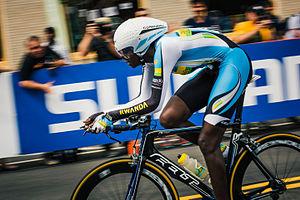
Jeanne d'Arc Girubuntu, née le 6 mai 1995, est une cycliste rwandaise, championne du Rwanda en 2014, participante aux championnats du monde en 2015.
Jeanne d'Arc est un prénom féminin français qui est apparu au début du XXᵉ siècle dans certaines régions francophones à la suite de la béatification, puis de la canonisation de Jeanne d'Arc.